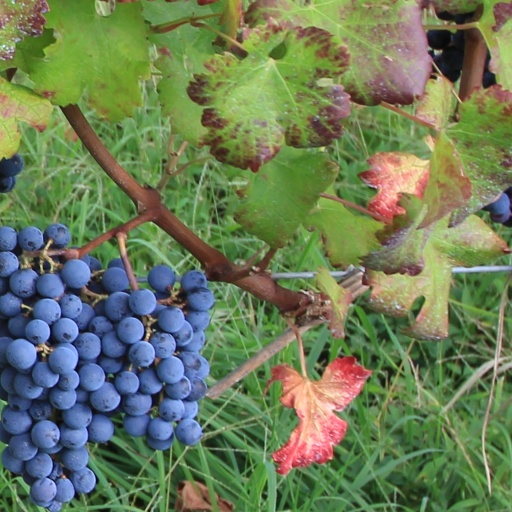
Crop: grape